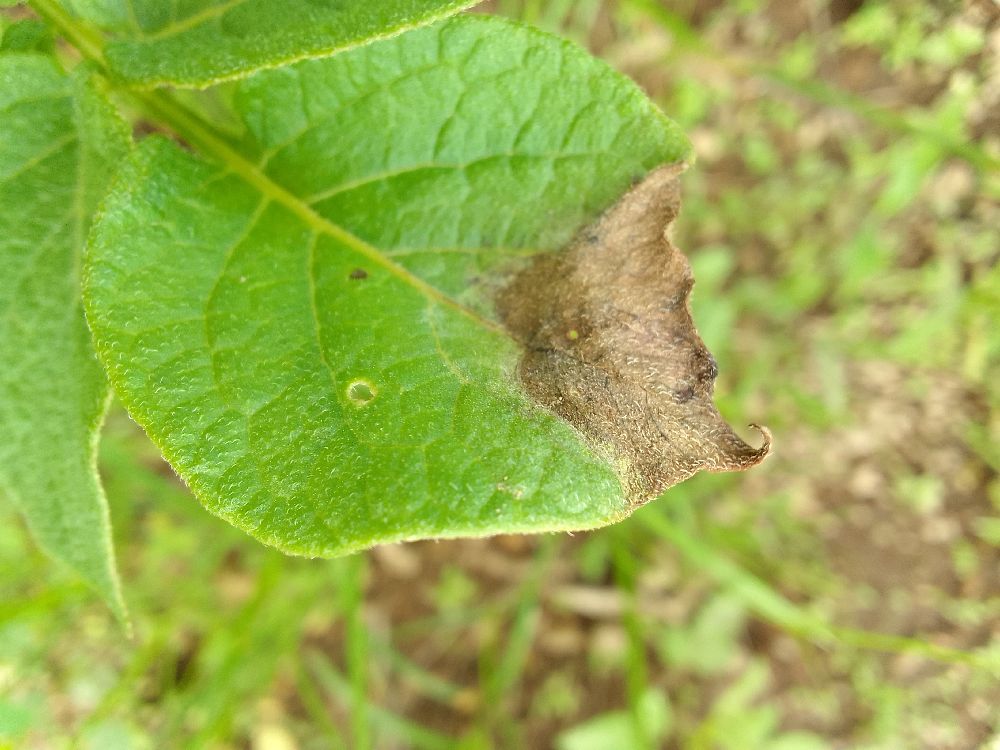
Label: Late blight